Columbia University sundial

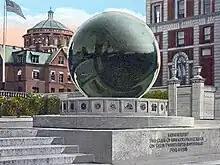
The sundial in the early 20th century, before the gnomon was removed

The pedestal of the sundial is inscribed with the Latin phrase "Horam Expecta Veniet" ("wait for the hour and it will come"). The twelve brass inserts on the base, designed by alumnus William Ordway Partridge, represent the cycle of the day, and are named, respectively: "Torches of the Morning", "Increase of the Dawn", "Chanticleer", "Sun Rise", "Love Awakening", "Boiling the Pot", "Love Crowning the Hours", "Love at Play", "Love Tempers the Night Wind", "The Evening Star", "Love Piping to the Moon", and "Voices of the Night".